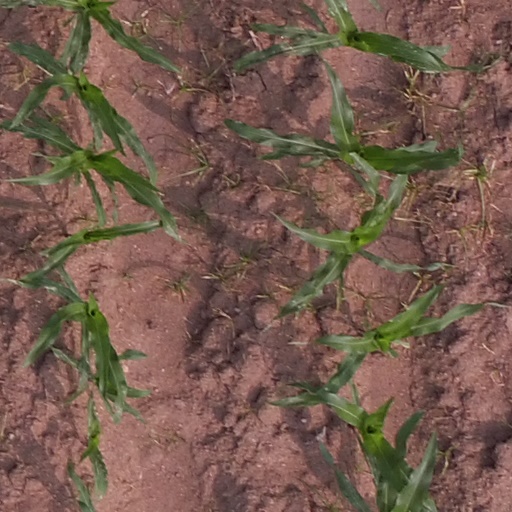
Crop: maize; corn